Mr. Woodcock

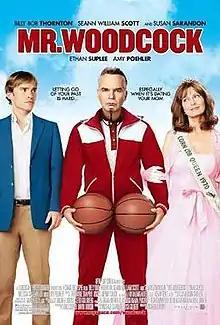
Theatrical release poster

Mr. Woodcock is a 2007 American comedy film directed by Craig Gillespie (in his directorial debut), and starring Seann William Scott, Billy Bob Thornton, Susan Sarandon, Amy Poehler, and Ethan Suplee. The film was released on September 14, 2007 to mostly negative reviews.